Nicolaes Willingh

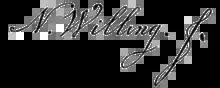
Signature of Nicolaes Willingh

According to Houbraken he was the teacher of Robbert Duval and Augustinus Terwesten. According to Jan van Gool, who was curious about Houbraken's "teacher of Robbert Duval and Augustinus Terwesten", he was born in the Hague and made a name for himself working for the "Grave van Hoorn" ("Count of Hoorn").